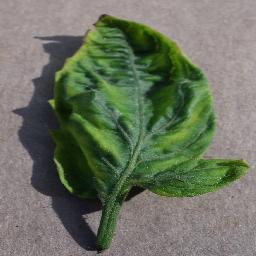
Label: Tomato___Tomato_Yellow_Leaf_Curl_Virus